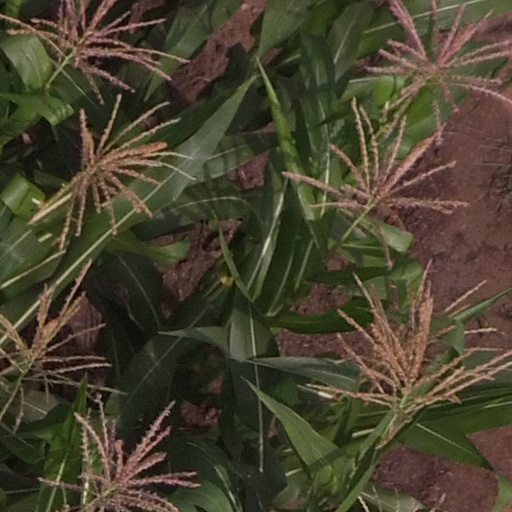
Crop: maize; corn